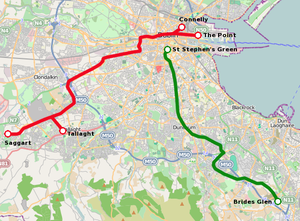
Plan d'ensemble du réseau Luas (Tramway de Dublin)